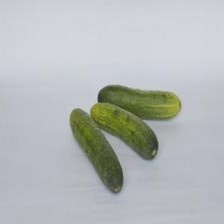
Label: cucumber